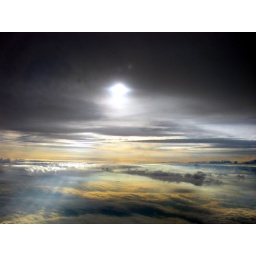
Taken from the window of the aeroplane as we flew over Spitsbergen, Svalbard, Norway, Arctic Circle.